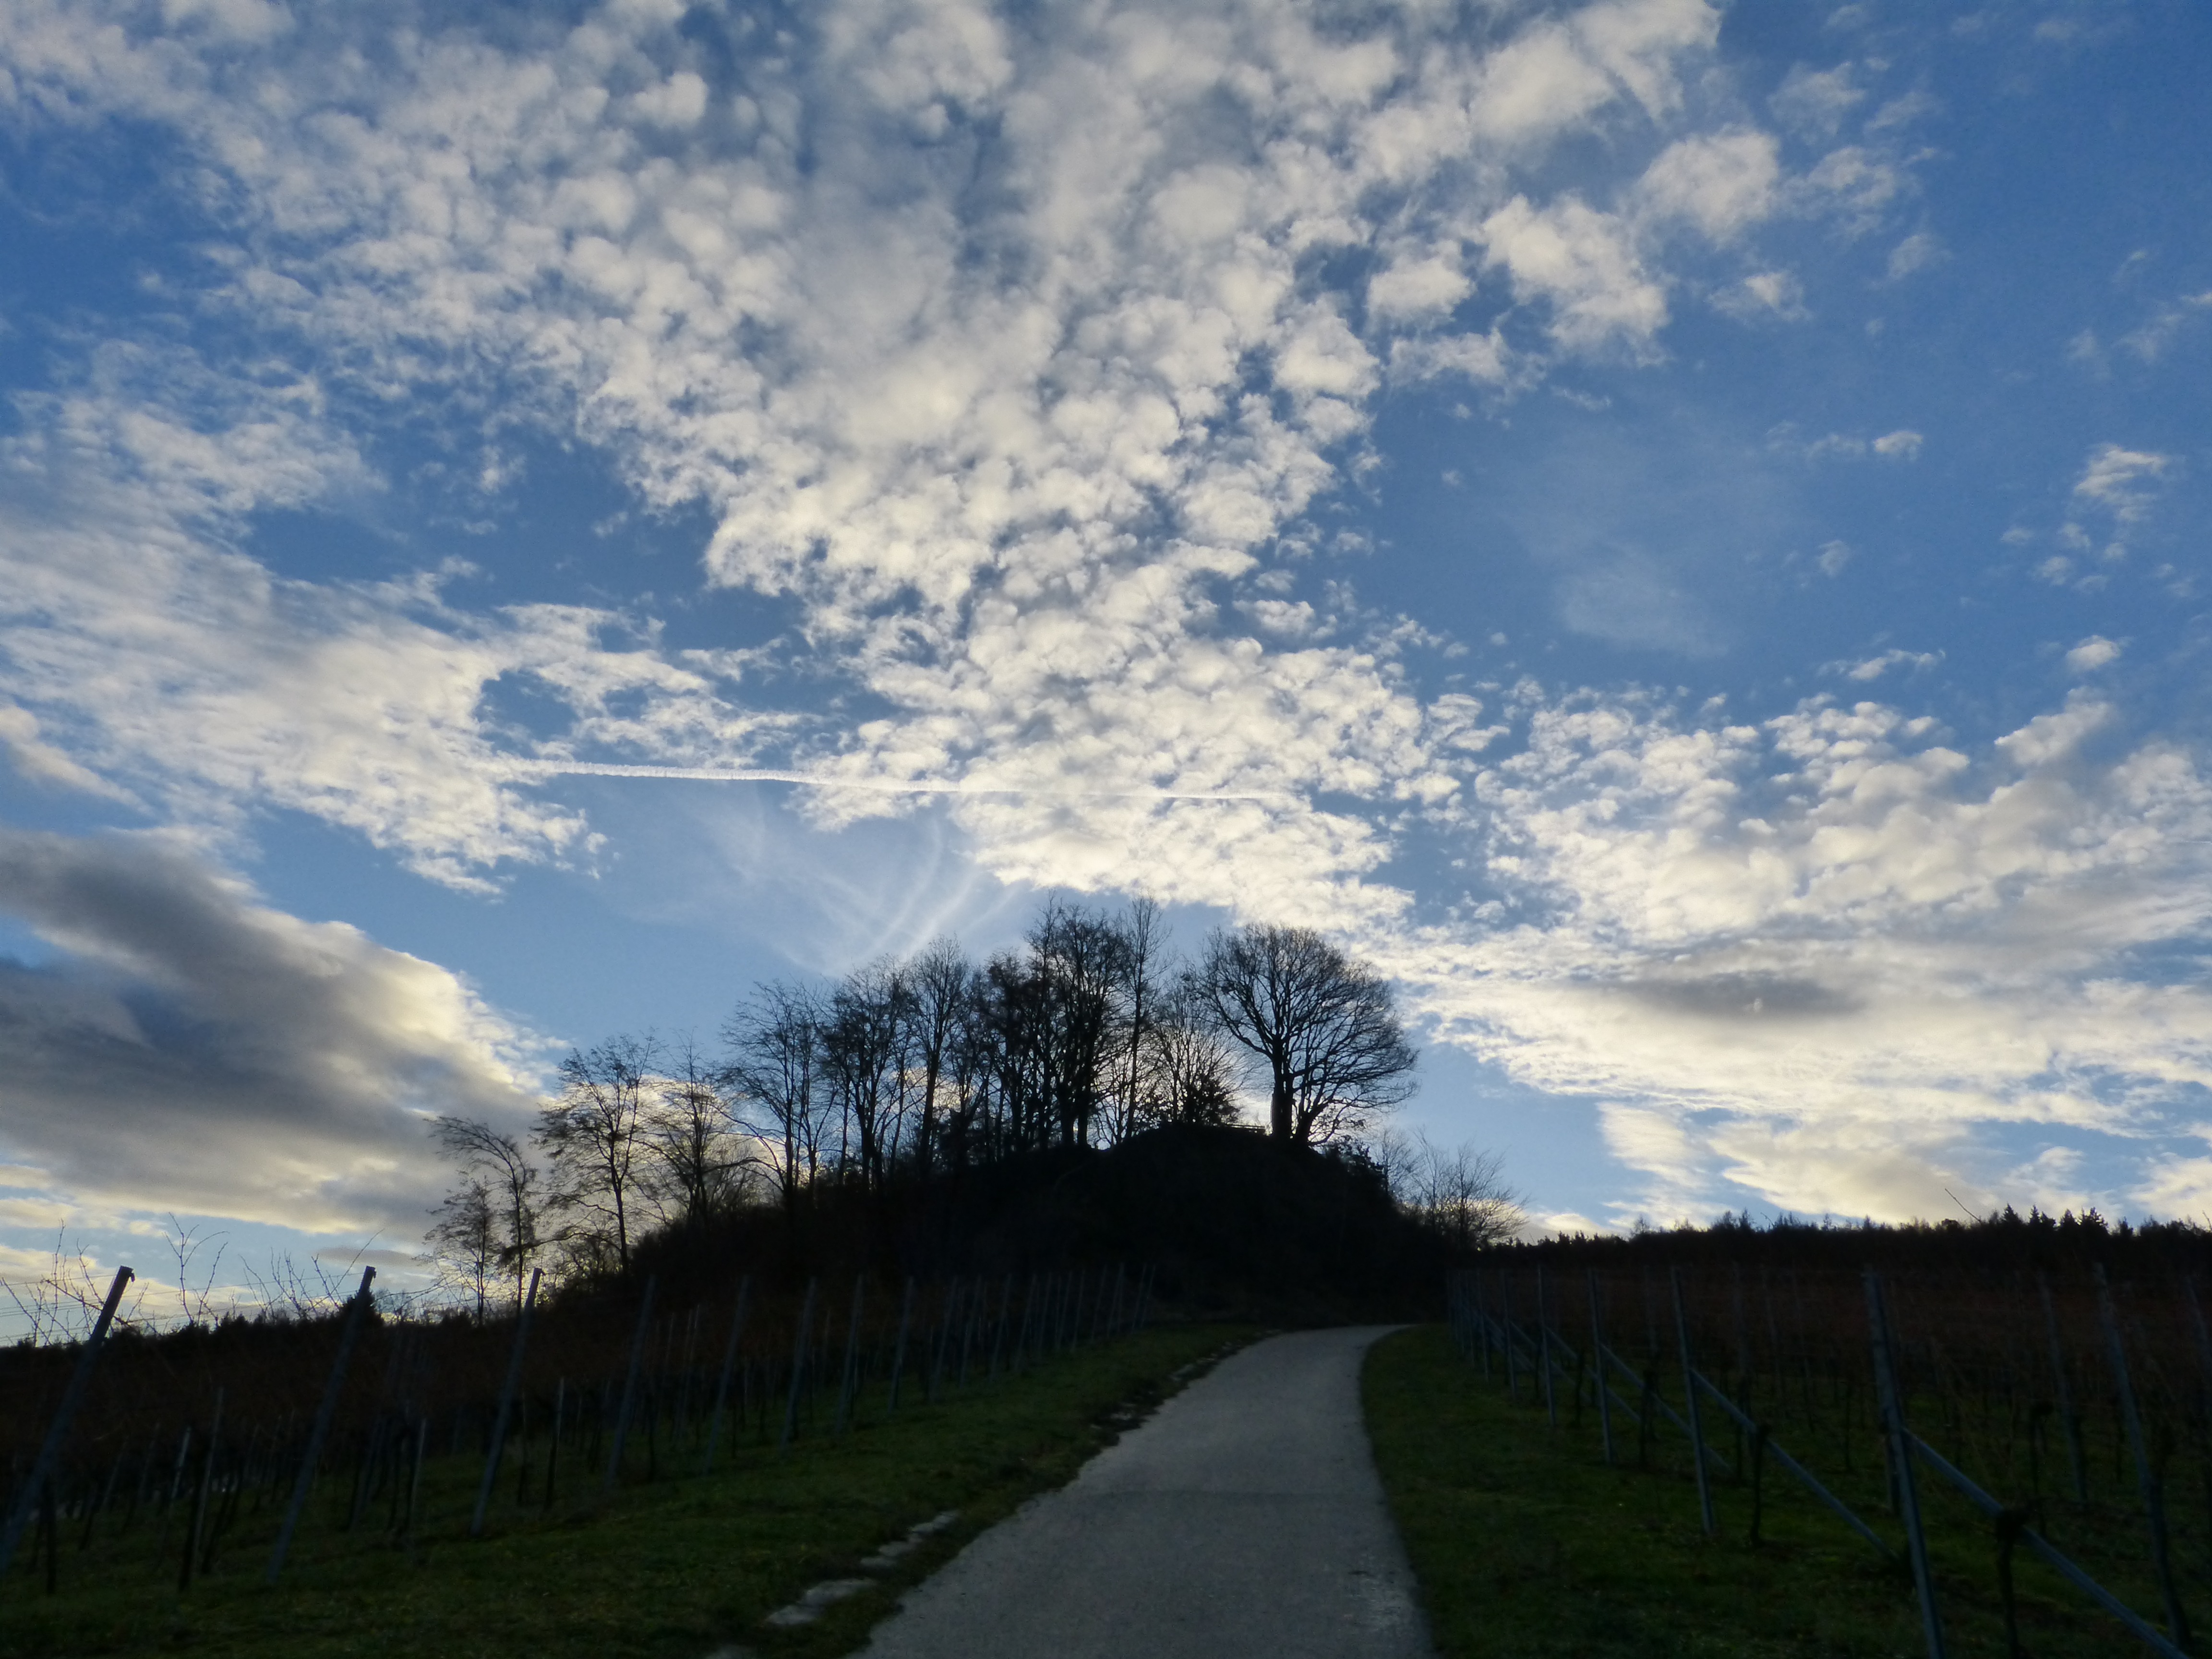
landscape, tree, nature, grass, horizon, mountain, cloud, plant, sky, sunset, field, meadow, sunlight, morning, hill, dawn, mountain range, dusk, evening, trees, clouds, landscapes, mood, rural area, meteorological phenomenon, woody plant, mountainous landforms